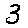
Label: 3